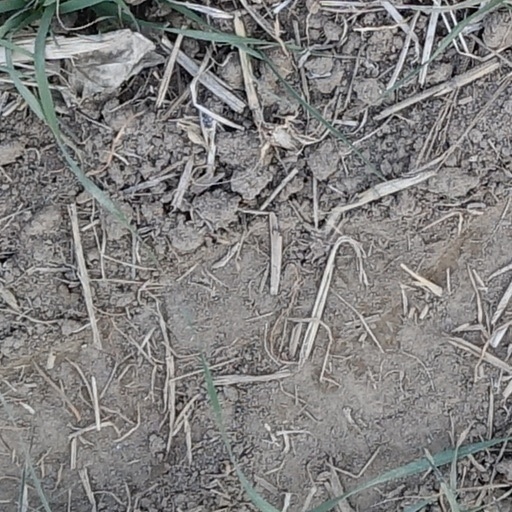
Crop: wheat